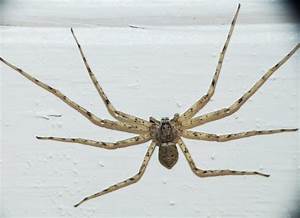
Label: spider